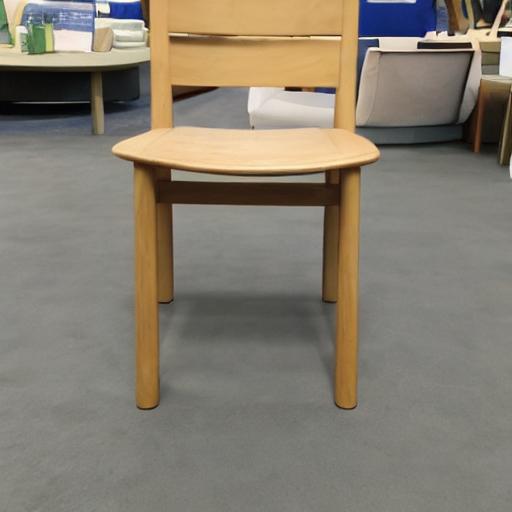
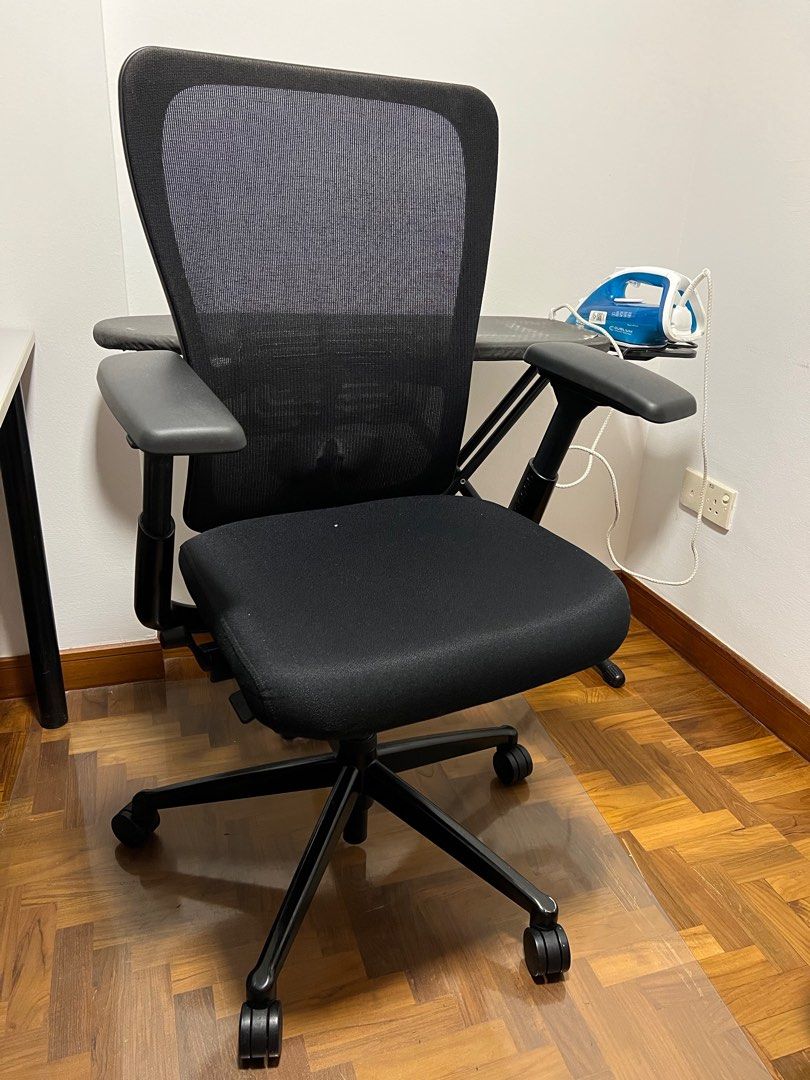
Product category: items_chair
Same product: no